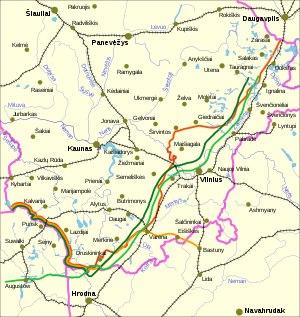
La Ligne Foch était une ligne de démarcation temporaire entre la Pologne et la Lituanie proposée par l'Entente après la Première Guerre mondiale.